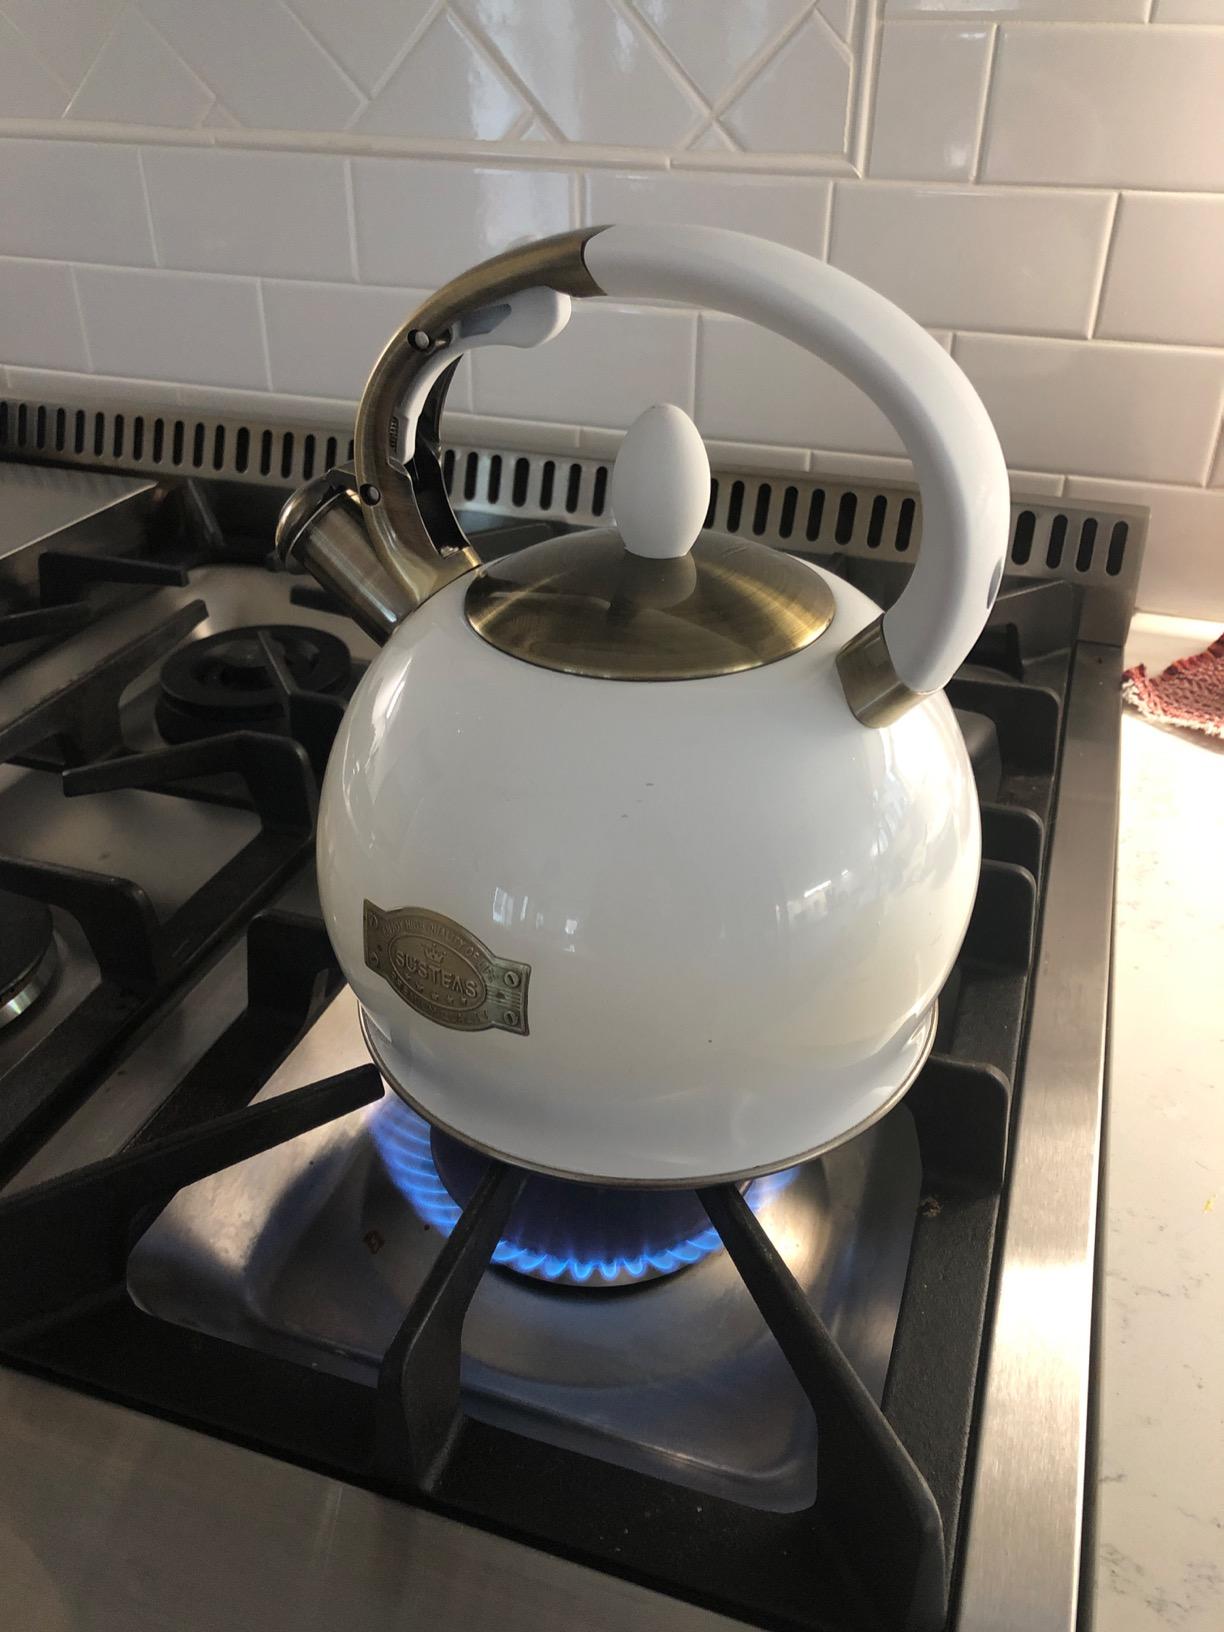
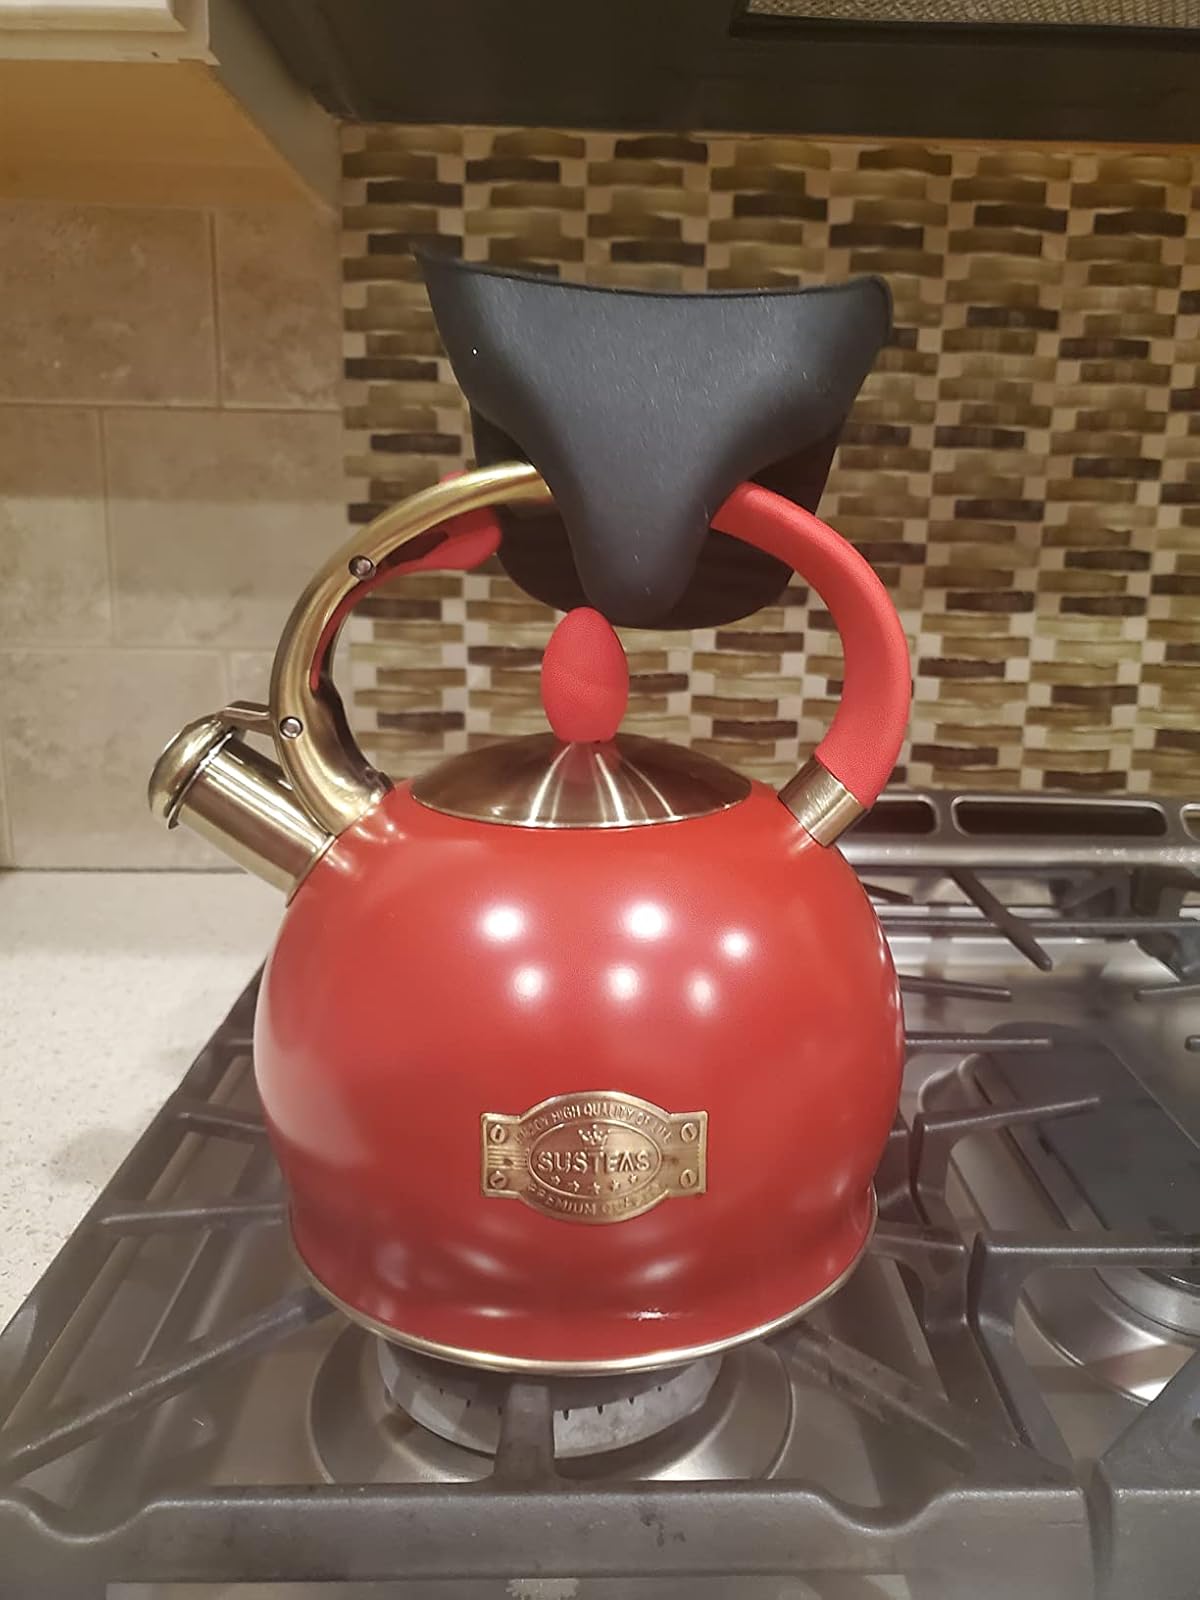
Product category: items_kettle
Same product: no